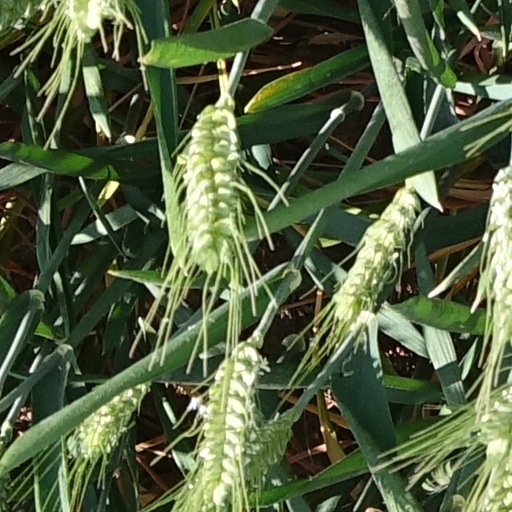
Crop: wheat